Matthew Harris (Irish politician)

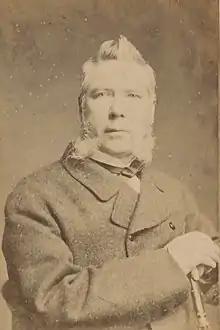
Harris, 1880s

Matthew Harris (baptised 11 July 1826 – 13 April 1890), best known as Mat Harris, was an Irish Fenian, Land Leaguer, nationalist politician and member of parliament (MP) in the House of Commons of the United Kingdom of Great Britain and Ireland, for the Irish Parliamentary Party. He represented Galway East from 1885 until his death in 1890.